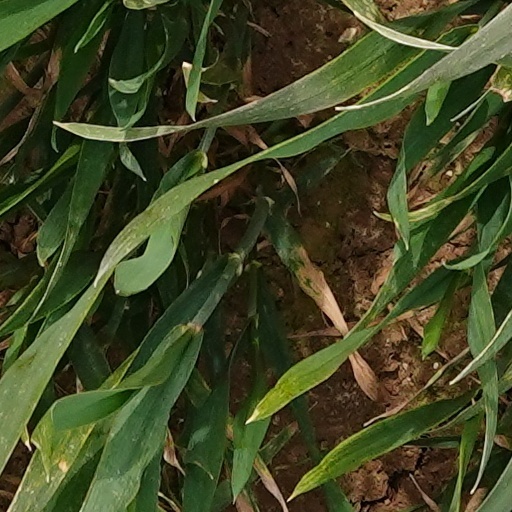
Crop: wheat